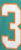
Number: 3